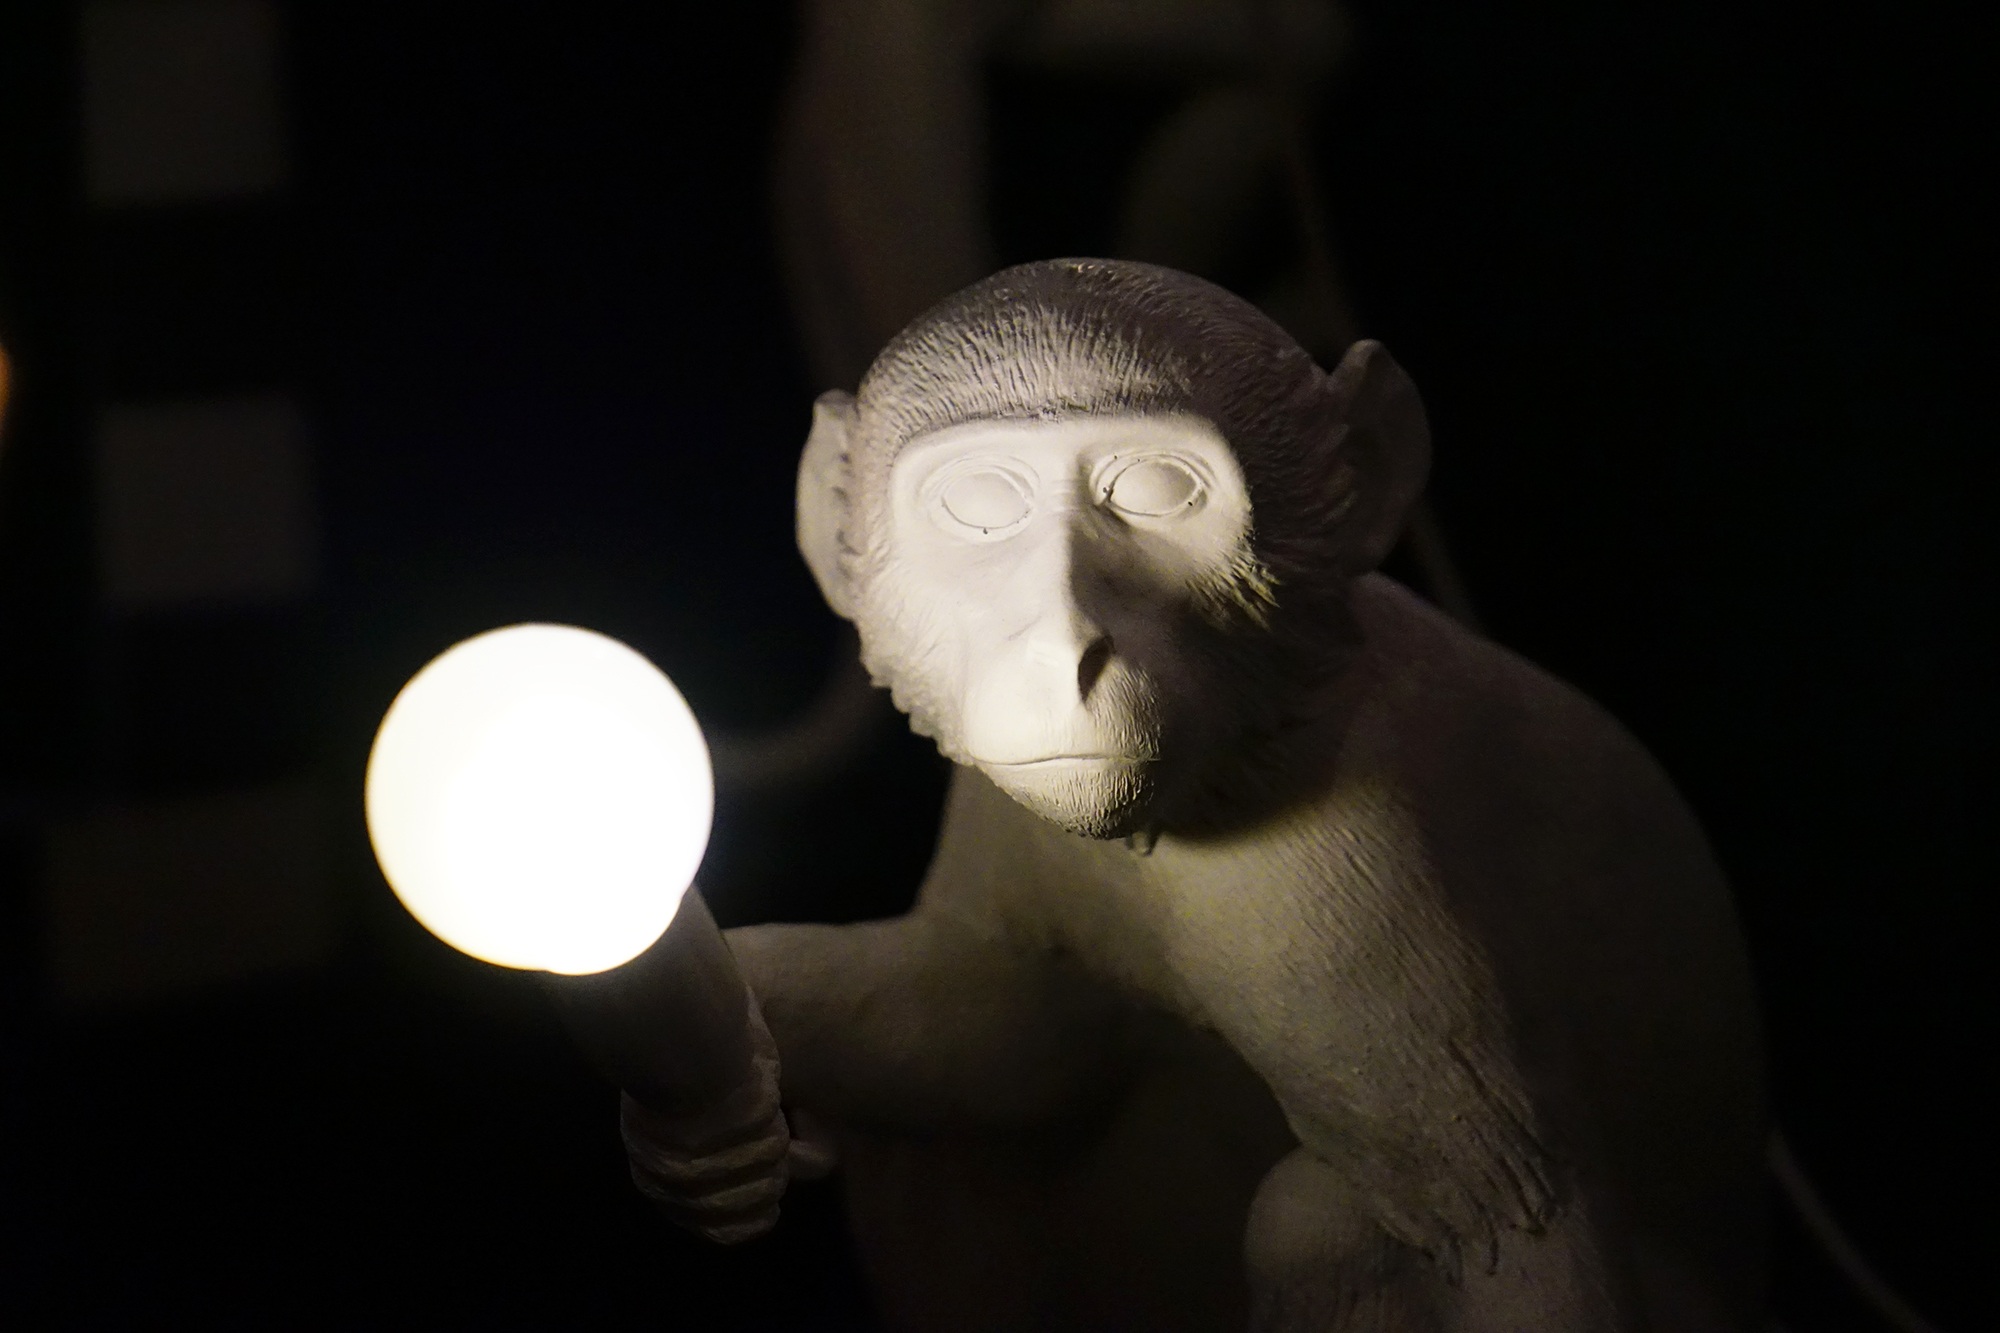
hand, light, white, darkness, light bulb, monkey, lighting, close up, sculpture, design, head, macro photography